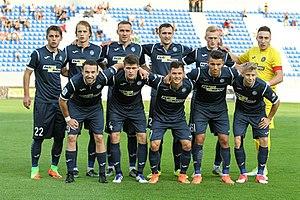
L'Olimpik Donetsk est un club de football professionnel basé à Donetsk fondé en 2001.